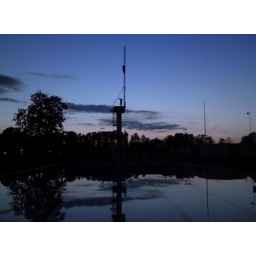
High dive tower being built in a water museum in Sweden. Yes, a water museum.